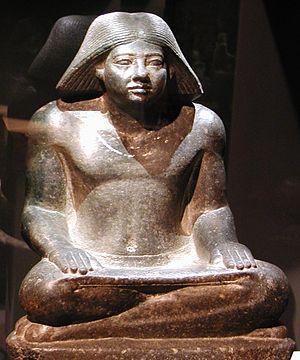
Scribe en granit (trouvé à Saqqarah), Musée national, Alexandrie, Égypte).